Congregational mosque

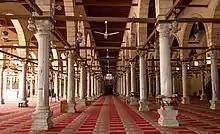

Since the early periods of Islam, a functional distinction existed between large central mosques built and controlled by the state versus small local mosques built and maintained by the general population. In the early years of Islam, under the Rashidun caliphs and many of the Umayyad caliphs, each city generally had only one congregational mosque where Friday prayers were held, while smaller mosques for regular prayers were built in local neighbourhoods. In fact, in some parts of the Islamic world such as in Egypt, Friday services were initially not permitted in villages and in other areas outside the main city where the congregational mosque stood. The ruler or governor of the city usually built his residence (the "dar al-imara") next to the congregational mosque, and in this early period the ruler also delivered the "khutbah" (Friday sermon) during Friday prayers. This practice was inherited from the example of Muhammad and was passed on the caliphs after him. In the provinces, the local governors who ruled on behalf of the caliph were expected to deliver the "khutbah" for their local community. The "minbar", a kind of pulpit from which the "khutbah" was traditionally given, also became a standard feature of congregational mosques by the early Abbasid period (late eighth century). Until the emergence of the madrasa as a distinct institution during the 11th century, the congregational mosque was also the main venue for religious education by hosting "halqa"s (study circles).